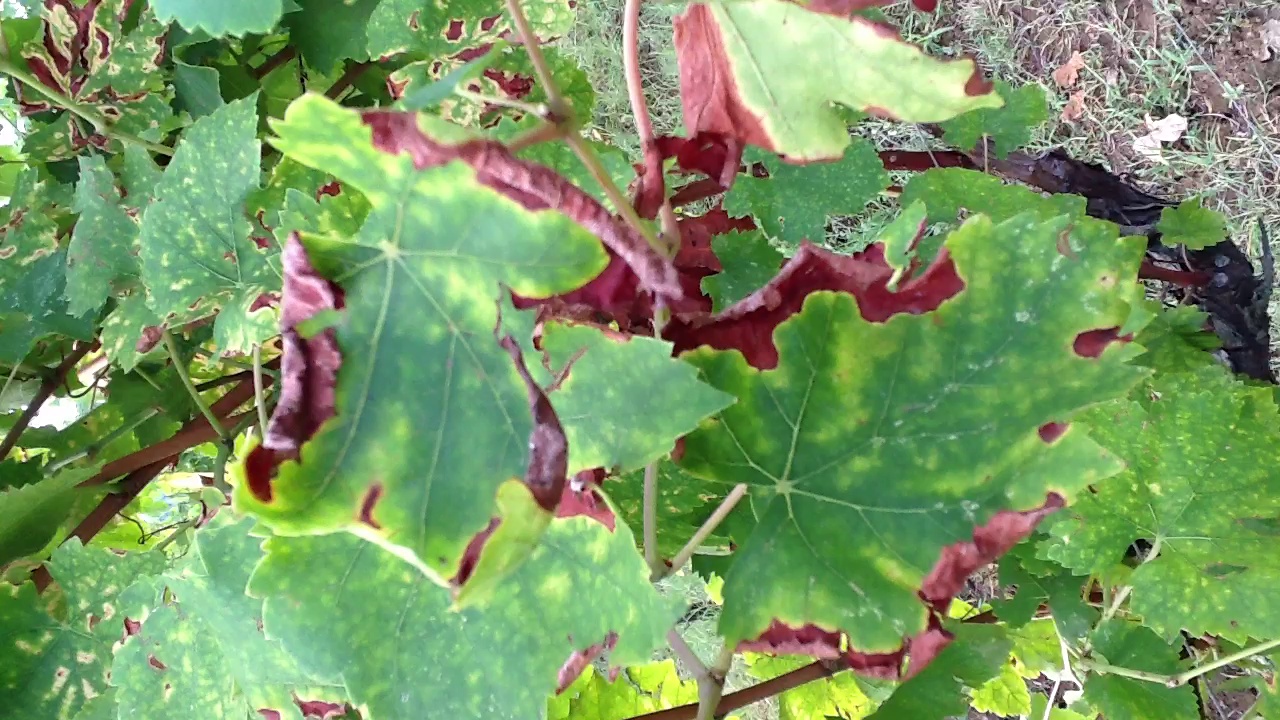
Label: esca